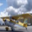
Label: airplane